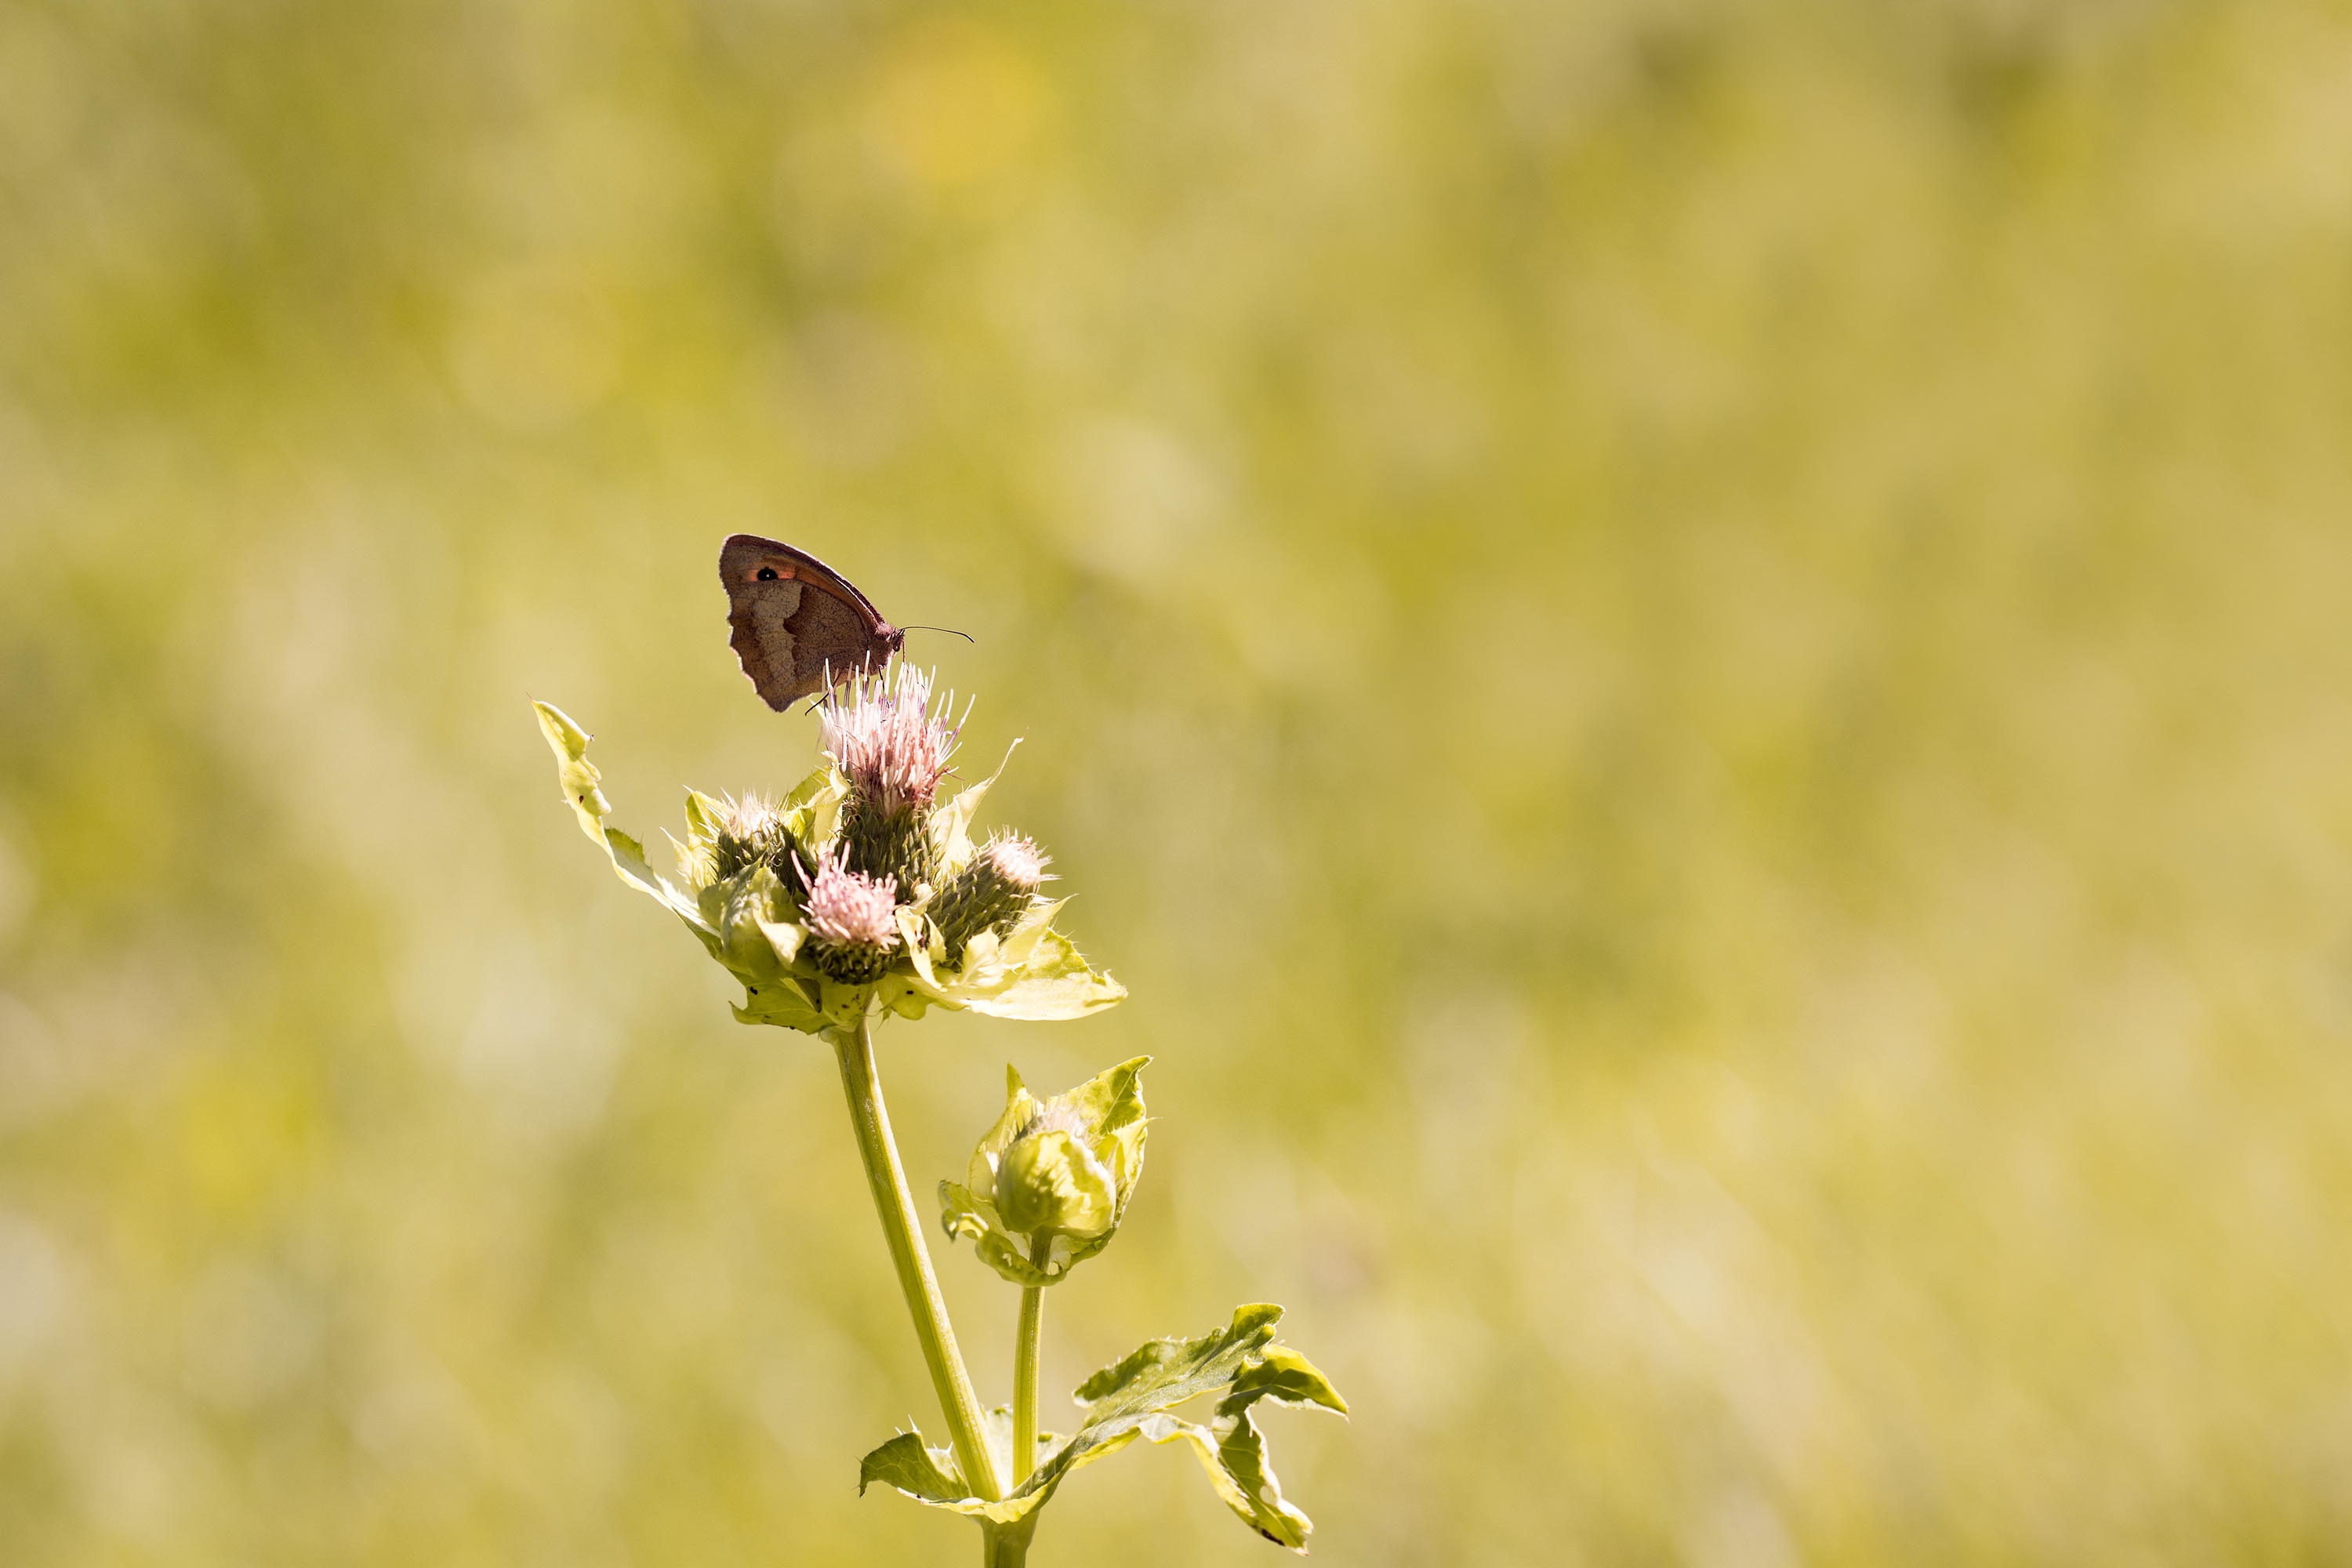
nature, branch, blossom, plant, meadow, prairie, flower, petal, bloom, animal, summer, pollen, insect, butterfly, yellow, close, flora, fauna, invertebrate, wildflower, close up, negative space, bee, nectar, flight insect, text freedom, copy space, macro photography, grassland plants, honey bee, edelfalter, pollinator, meadow brown, membrane winged insect, moths and butterflies